Battle of Calatafimi

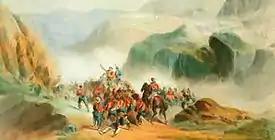
Garibaldi's - Red Shirts at Calatafimi

The Battle of Calatafimi was fought on 15 May 1860 between Giuseppe Garibaldi's Redshirts and the troops of the Kingdom of the Two Sicilies at Calatafimi, Sicily, as part of the Expedition of the Thousand (Italian: "I Mille"). The battle was Garibaldi's first victory during his invasion of Sicily in 1860 and saw his 'Thousand' defeat a larger Neapolitan army sent from Palermo to block the roads to the Sicilian capital.